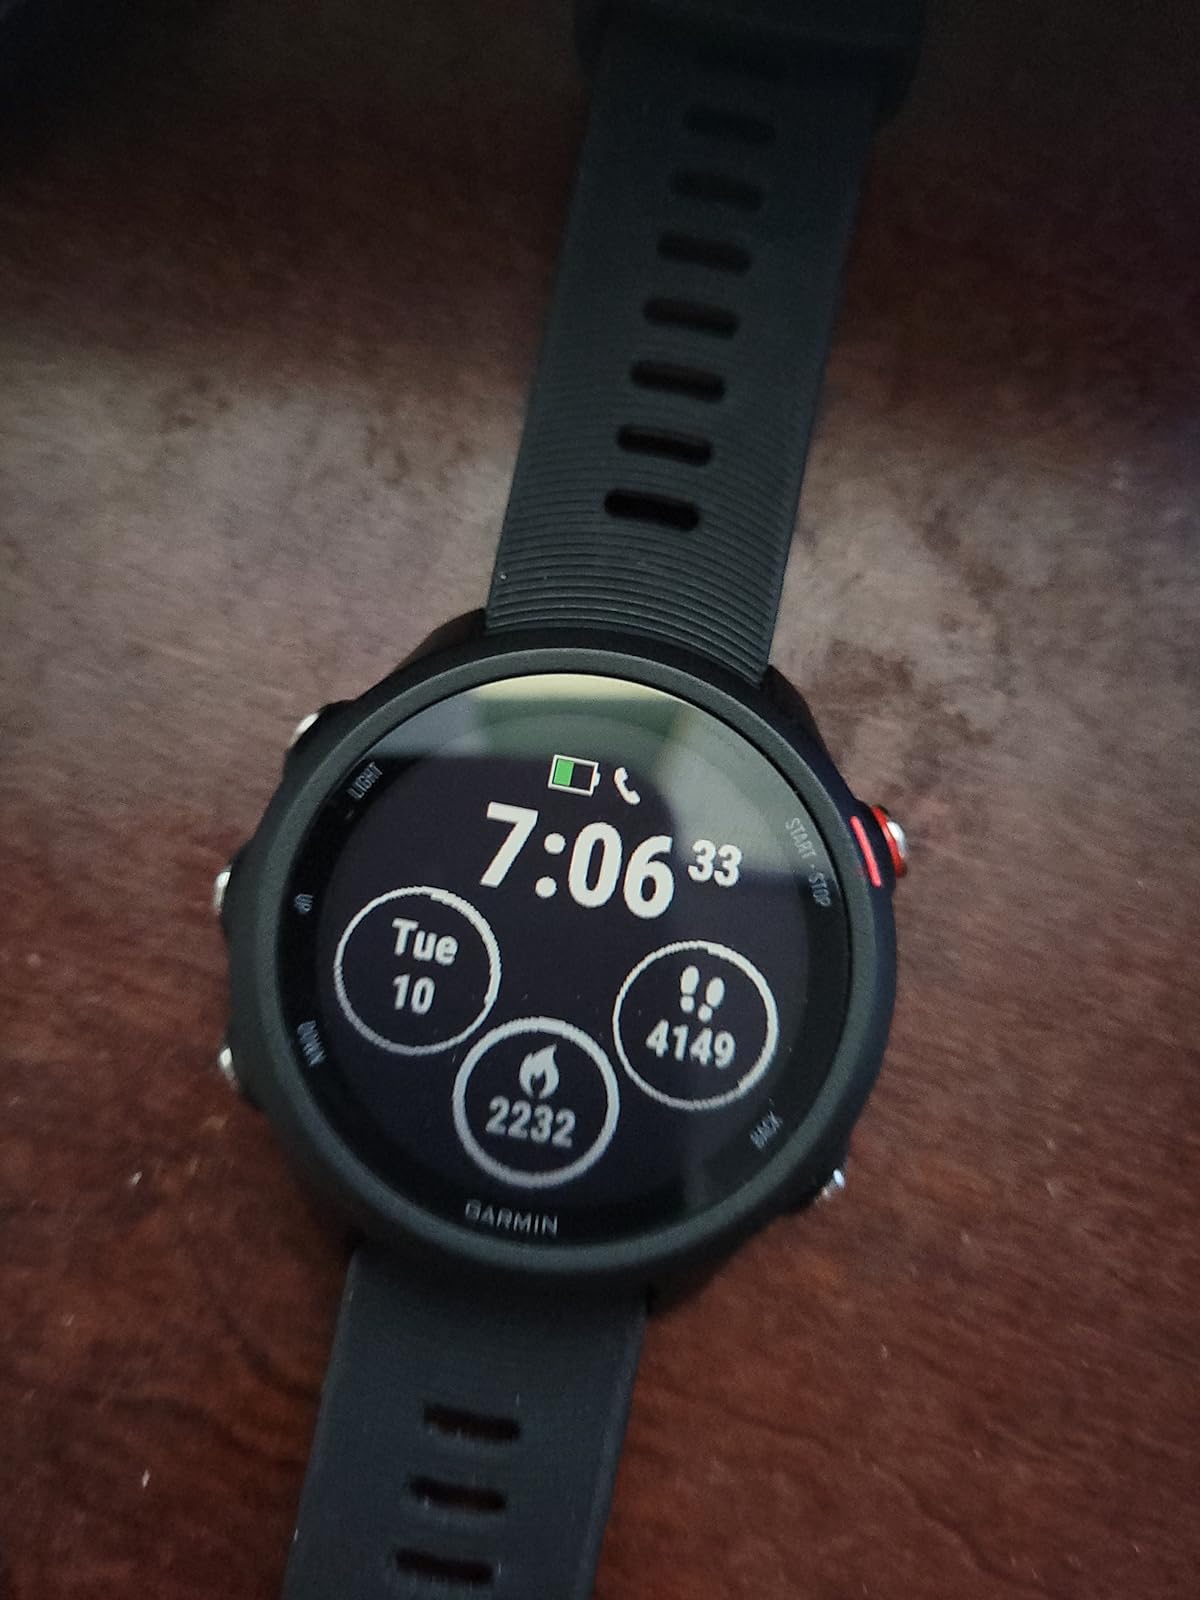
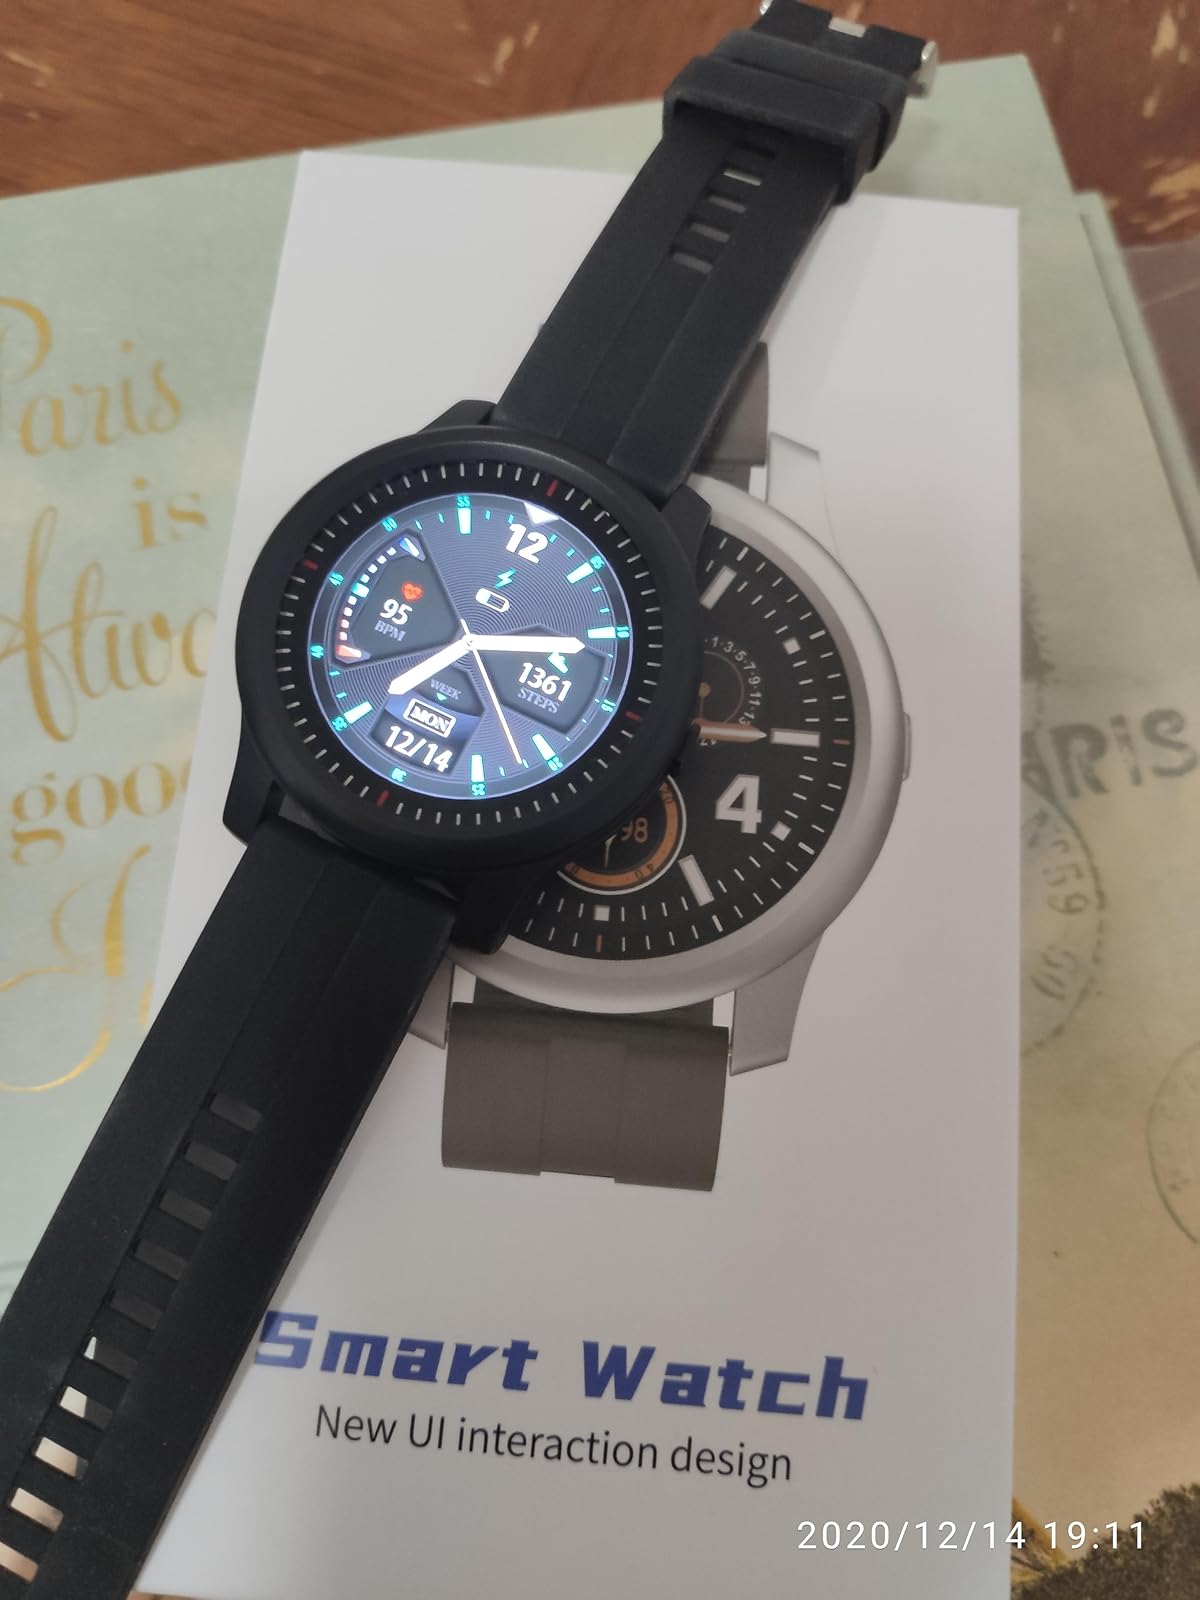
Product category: smartwatch
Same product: no